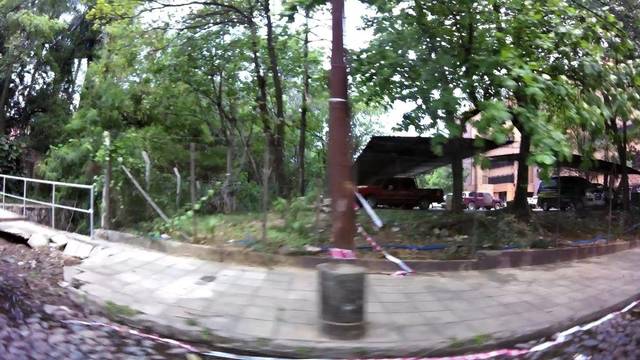
Region: Paraguay
Coordinates: -25.292, -57.583